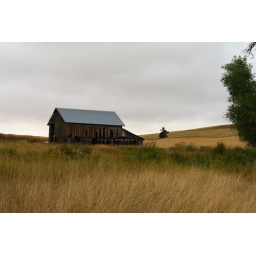
Old house in the field